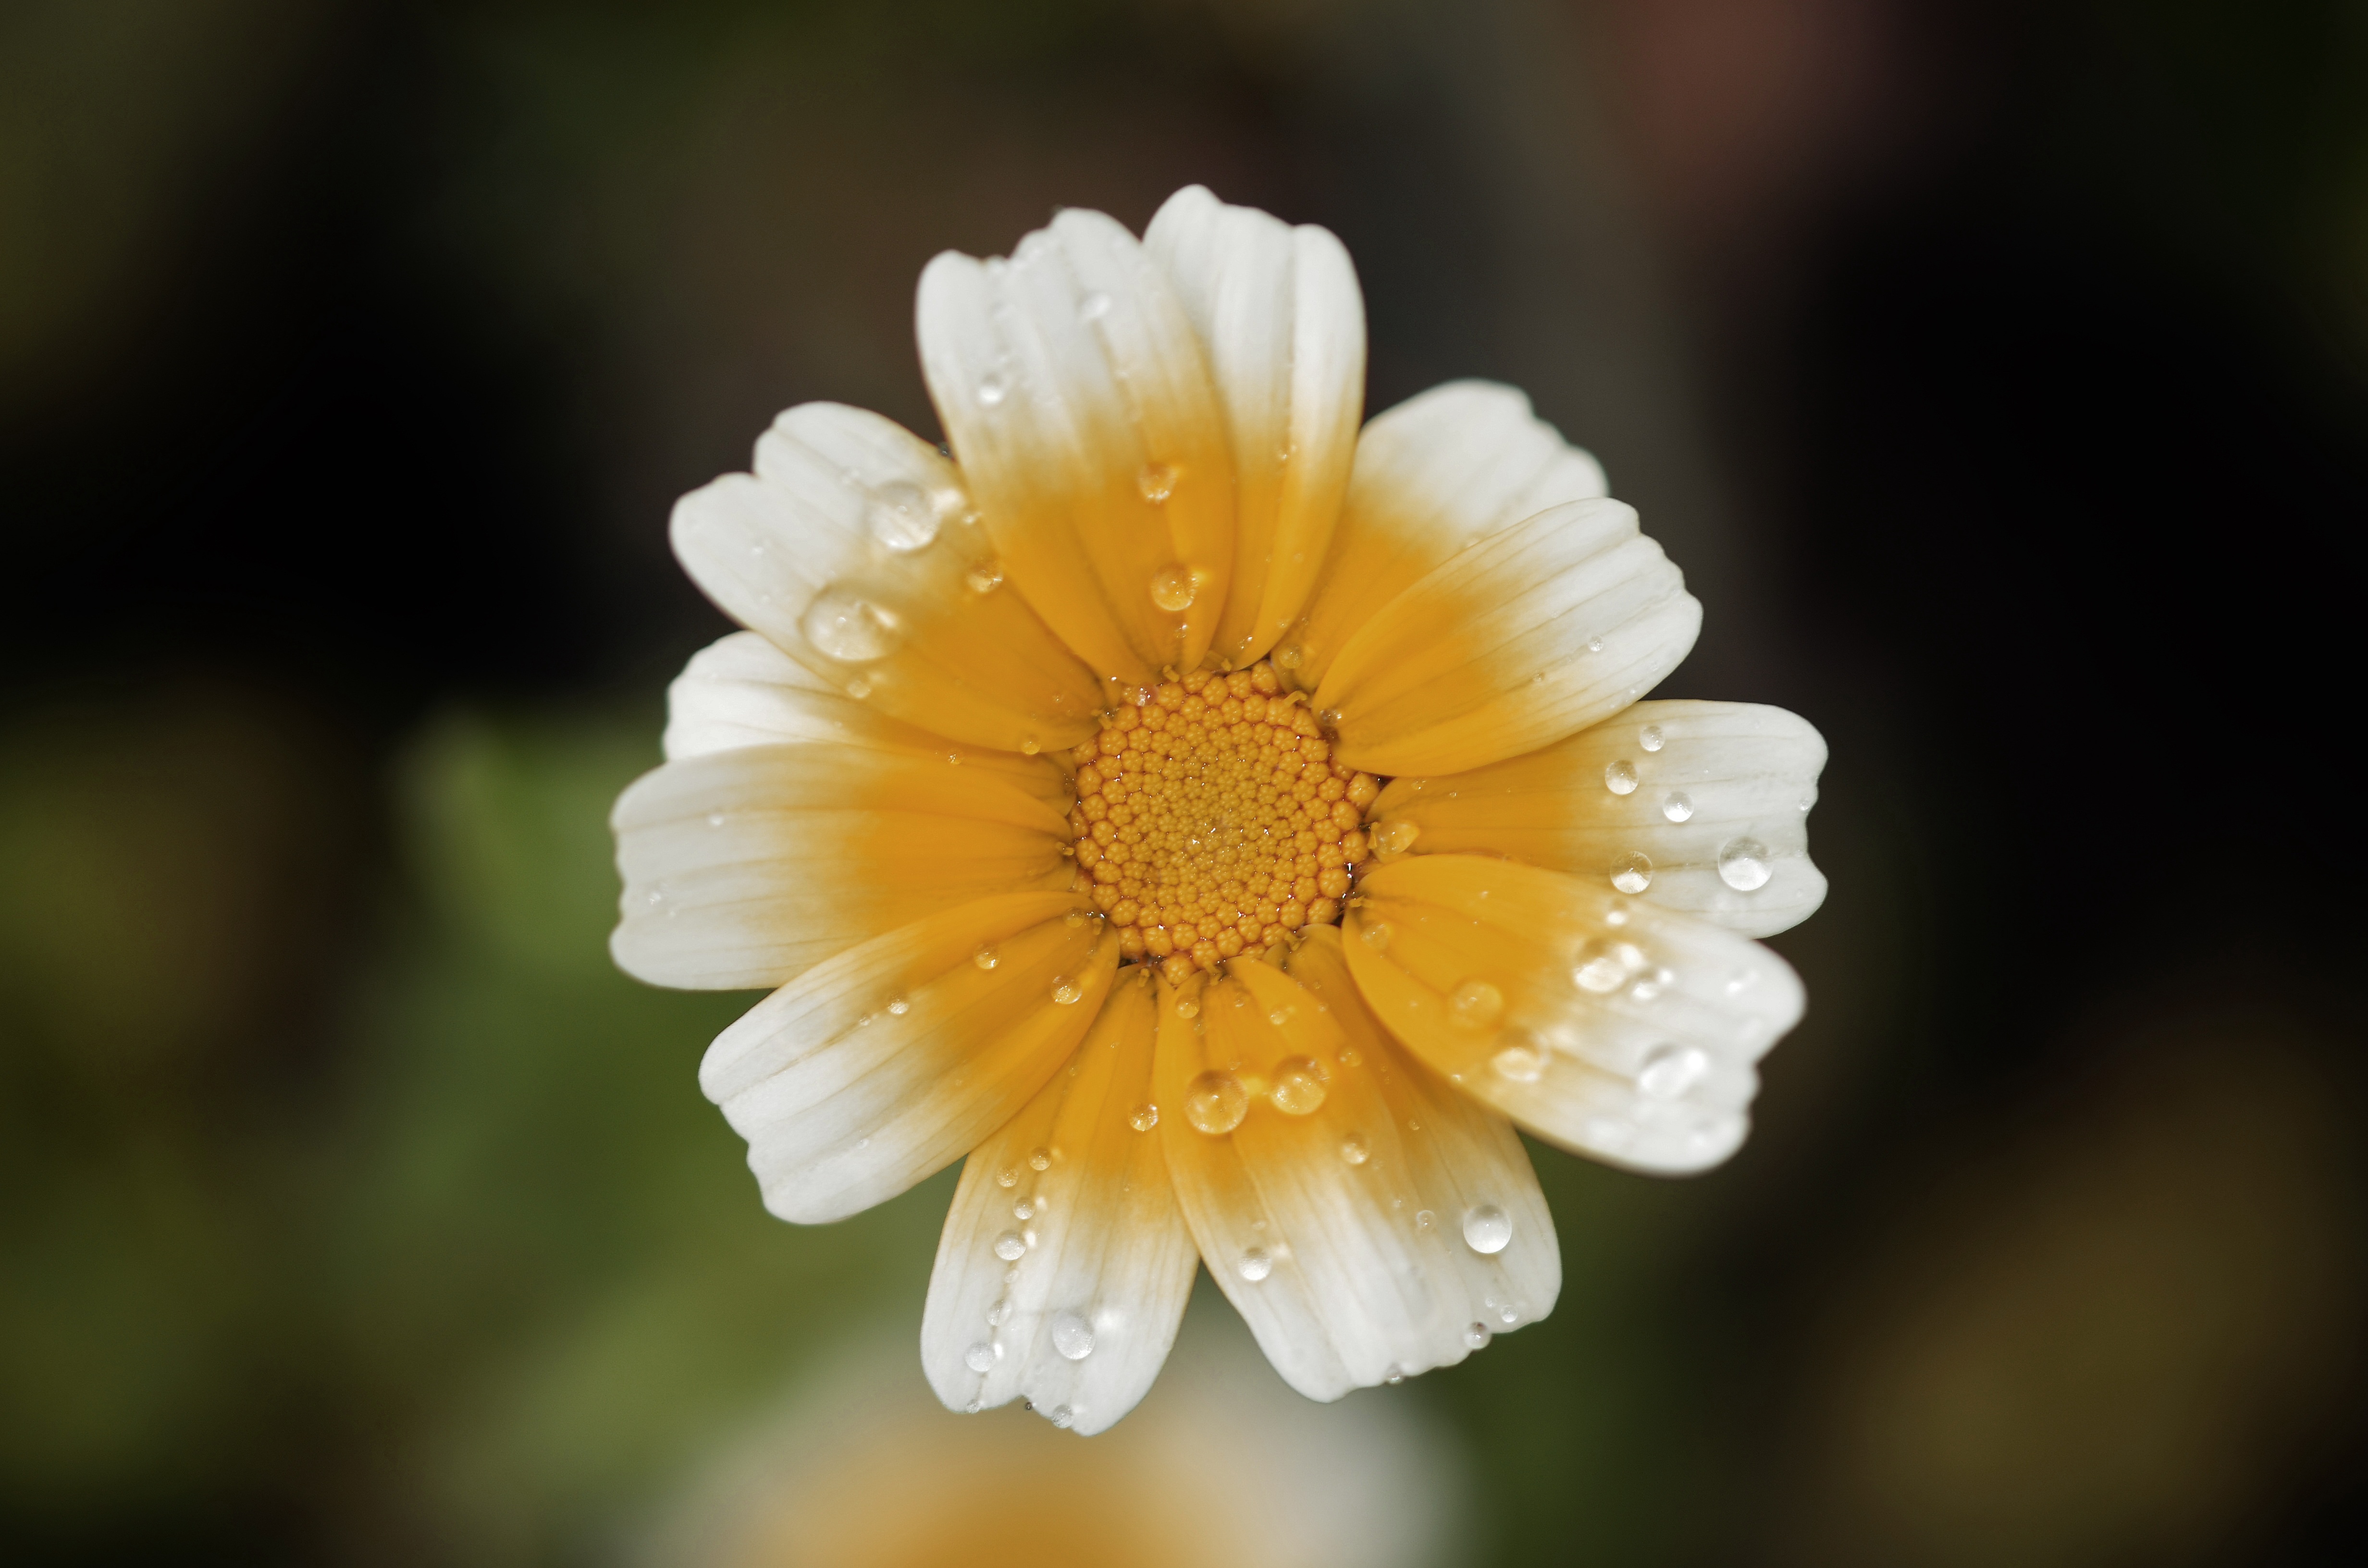
water, nature, blossom, drop, plant, photography, leaf, flower, petal, bloom, summer, floral, daisy, spring, green, herb, macro, natural, botany, yellow, garden, flora, wildflower, close up, nectar, macro photography, flowering plant, daisy family, oxeye daisy, plant stem, land plant, chamaemelum nobile